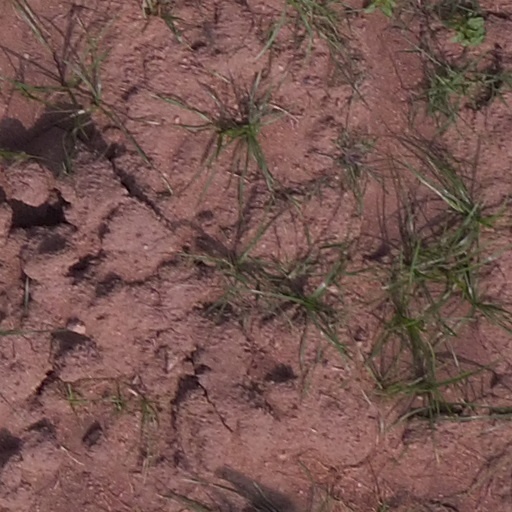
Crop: maize; corn